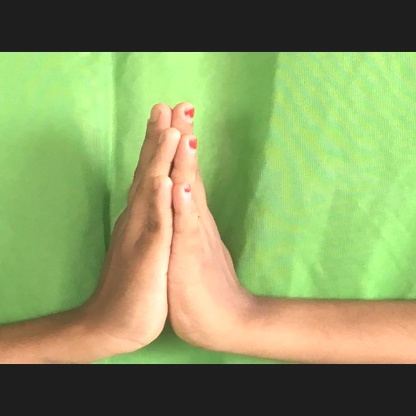
Mudra: Anjali